The Dishwasher: Vampire Smile

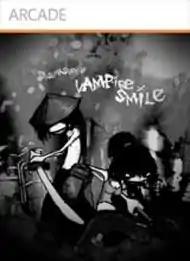

The Dishwasher: Vampire Smile is a 2D side-scrolling beat 'em up video game. It was developed by Ska Studios and released for the Xbox 360 via XBLA on April 6, 2011, and for the Microsoft Windows, Linux and macOS on May 12, 2017. It is the sequel to "", released in 2009. Players assume the roles of The Dishwasher and his stepsister Yuki, in two separate solo campaigns, as they battle through legions of enemies and try to unravel the secrets of their pasts. The main story revolves around The Dishwasher's quest for universal freedom and Yuki's quest for revenge against the three marks of power that robbed her of her life.